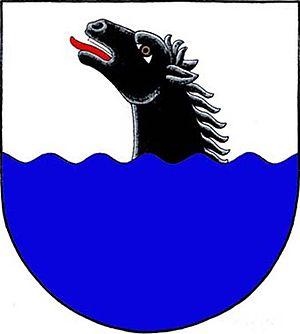
Konětopy est une commune du district de Prague-Est, dans la région de Bohême-Centrale, en République tchèque. Sa population s'élevait à 315 habitants en 2020.